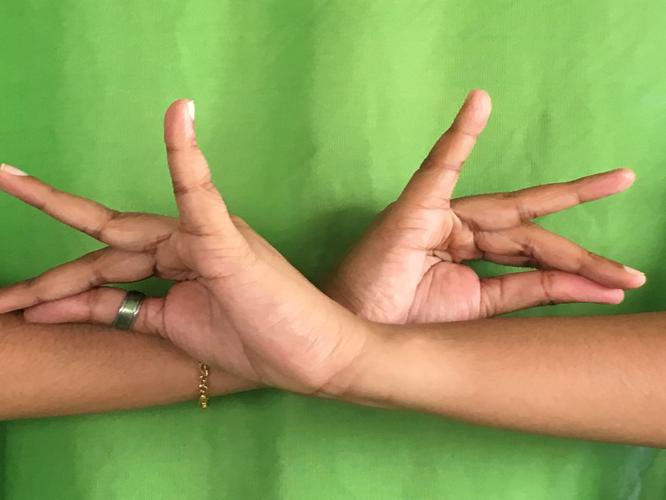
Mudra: Katakavardhana
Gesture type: double_hand